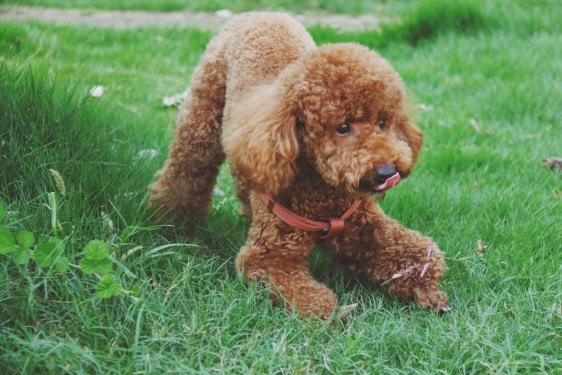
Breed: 7449-n000128-teddy